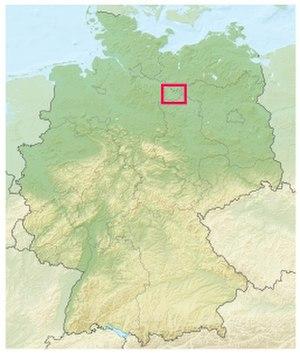
La République libre de Wendland est une micronation protestataire, créée en mai 1980 par des militants écologistes et antinucléaires allemands dans la région de Gorleben, dans le land de Basse-Saxe.